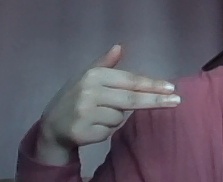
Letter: ghain